Downing Street School

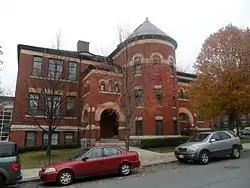
The Traina Center for the Arts, otherwise known as Downing Street School

The former Downing Street School, now the Traina Center for the Arts of Clark University, is a historic school building at 92 Downing Street in Worcester, Massachusetts. Built in 1891 to a design by Boston-based architect William Forbush, it is a high-quality local example of Romanesque Revival architecture. The building was listed on the National Register of Historic Places in 1980.